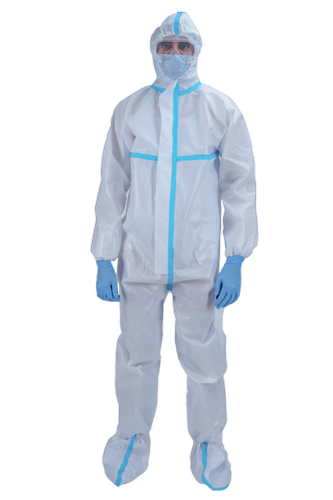
Objects detected:
Gloves
Gloves
Mask
Coverall